Sabina Higgins

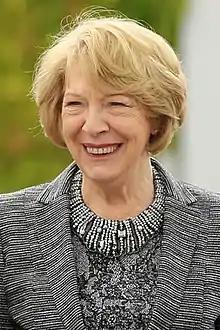
Higgins in 2014

Sabina Higgins (née Coyne; born 15 September 1941) is an Irish actress, political activist and the wife of the current president of Ireland, Michael D. Higgins.